Frank Gadsby

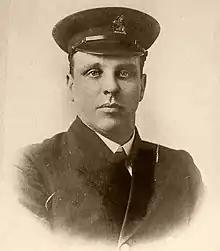
Gadsby as featured on a British postcard

Frank Calladine Gadsby (19 December 1881 – 7 February 1958) was a British competitive diver and swimmer. He was nicknamed "Peggy" on account of having only one leg, after having it amputated following an accident when aged four. He learnt to swim under the instruction of Professor Touhy, who also taught King George V.